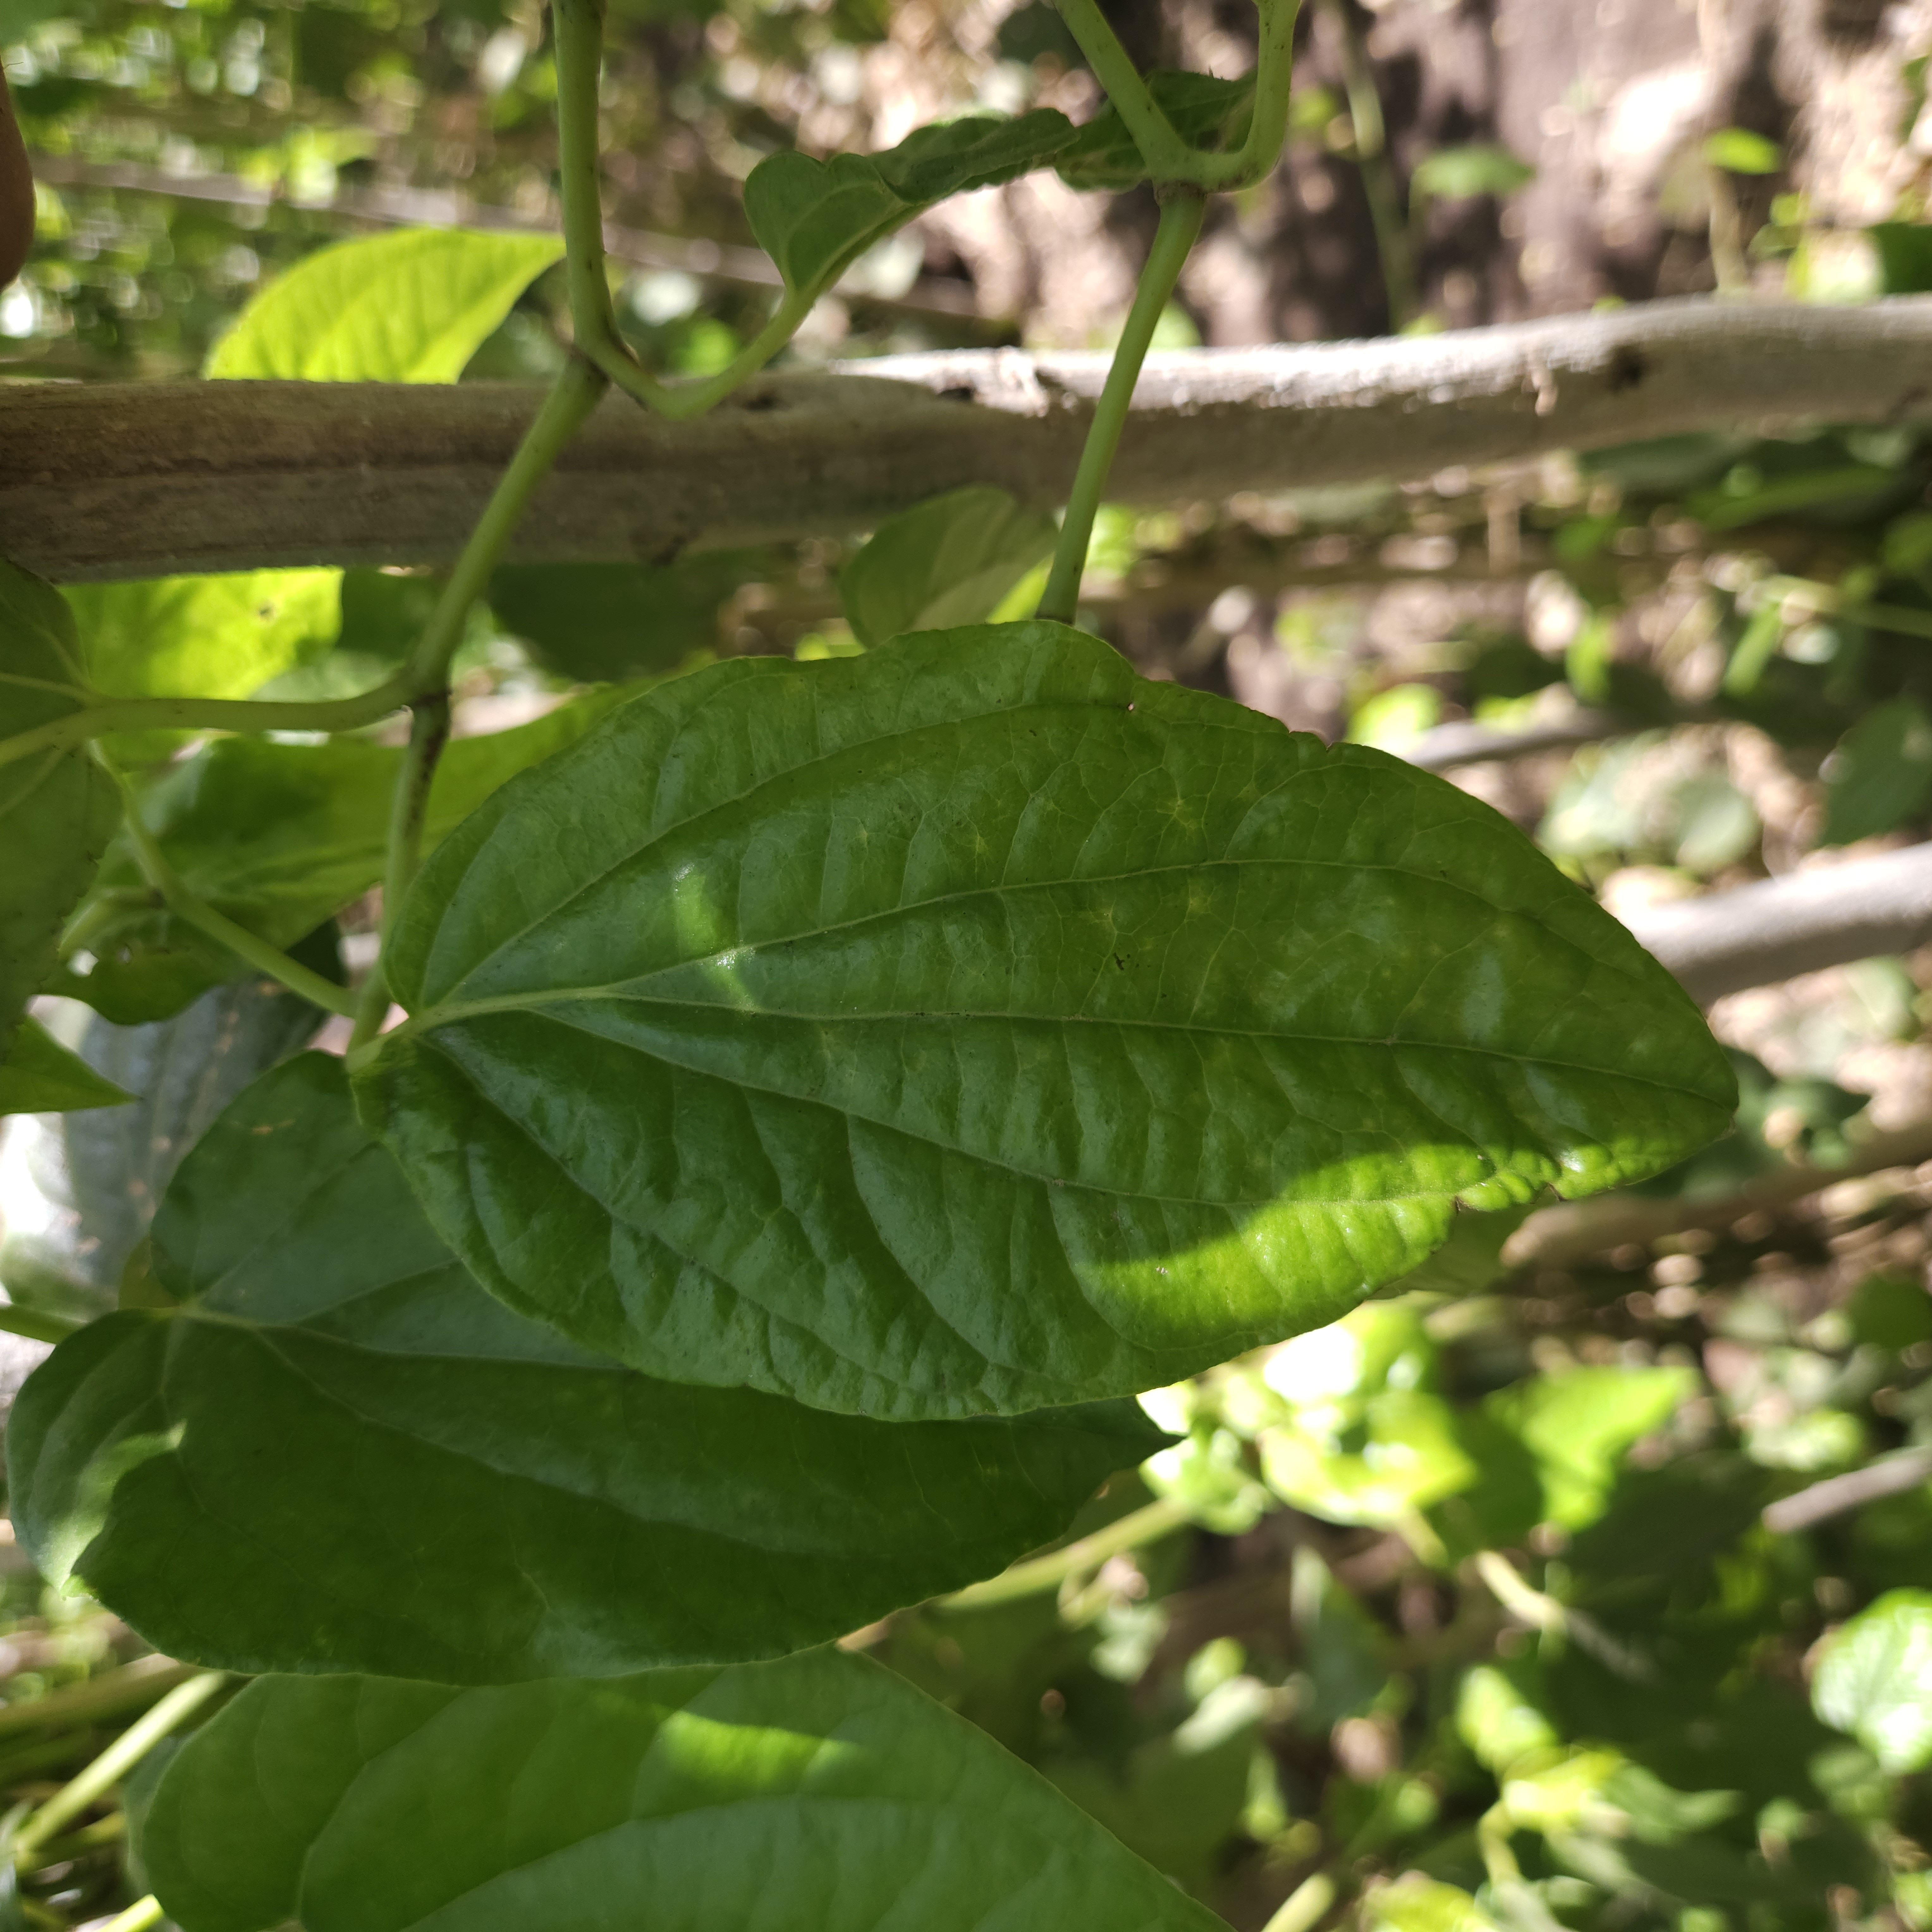
Label: Healthy